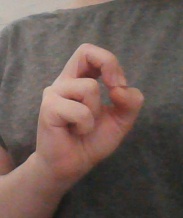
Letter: gaaf